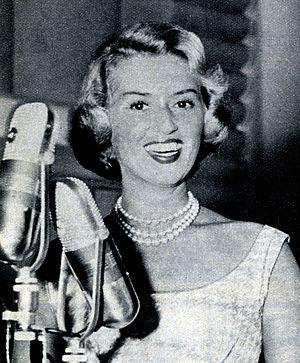
Gisella Sofio née à Milan le 19 février 1931 et morte à Rome le 27 janvier 2017 est une actrice italienne.